International Towing Museum

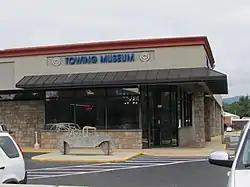
Museum entrance in 2017

The International Towing & Recovery Hall of Fame & Museum features restored antique wreckers and equipment from the tow truck industry. Located in Chattanooga, Tennessee, the museum also displays related toys, tools, equipment, and pictorial histories.